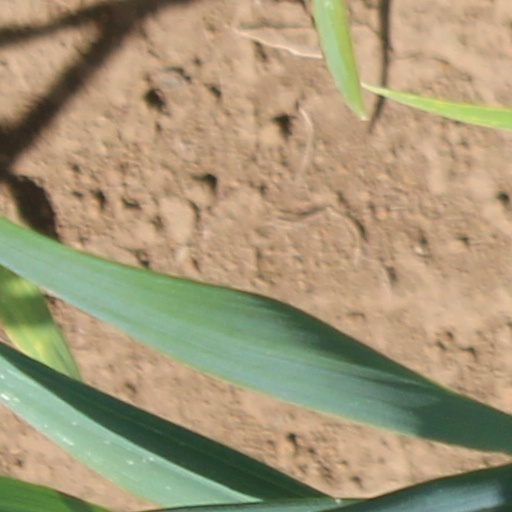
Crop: wheat